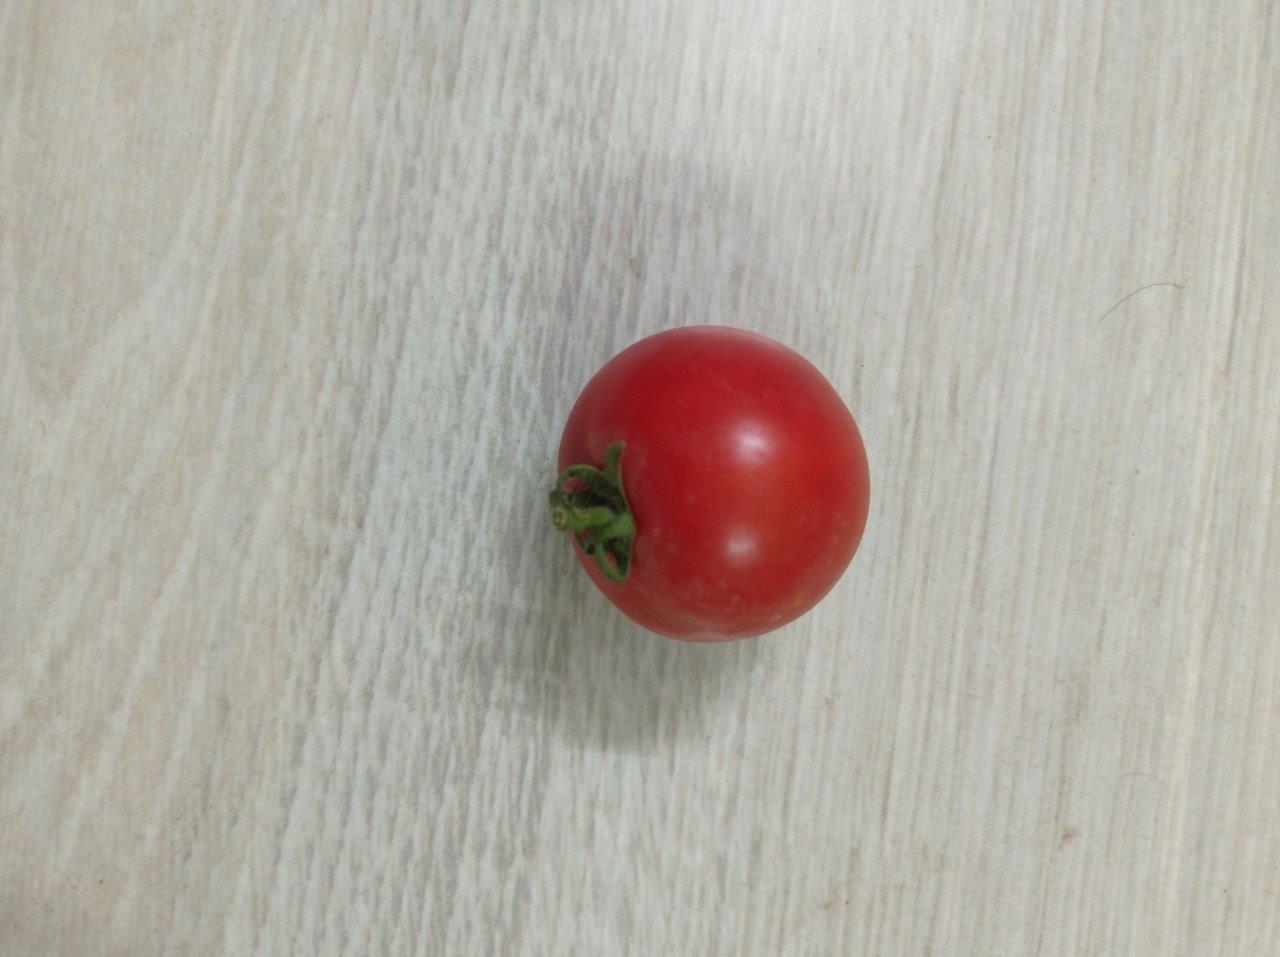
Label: Fresh